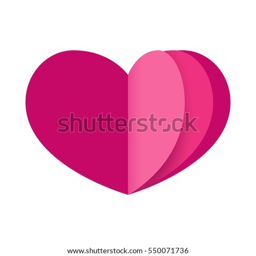
a stack of half of love shaped paper